Nude swimming

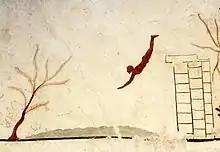
Fresco "Tomb of the Diver" – Paestum, Italy – 470 BCE

Based upon rock painting found in caves, the human activity of swimming existed for many thousands of years prior to the first civilizations, during which humans were generally naked.